Aristotle's biology

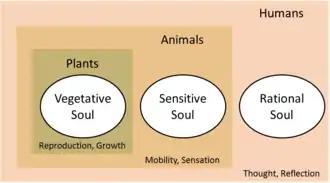
The structure of the souls of plants, animals, and humans, according to Aristotle, where humans are unique in having all three types of soul.

As analysed by the evolutionary biologist Armand Leroi, Aristotle's biology included five major interlocking processes: